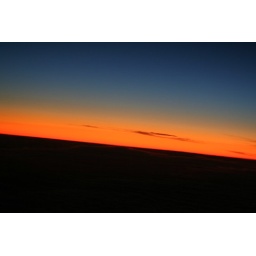
Sunset in the sky from the airplane without flash